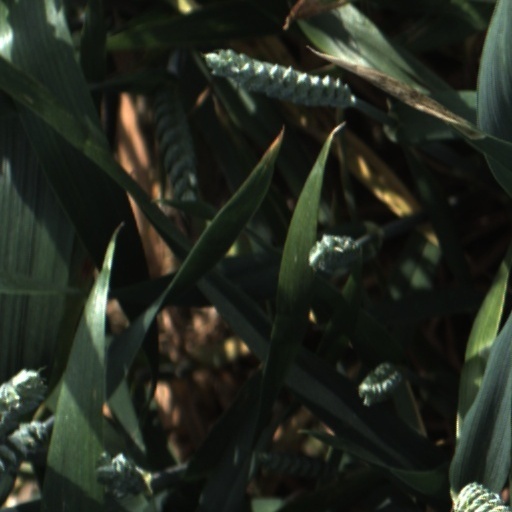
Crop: wheat